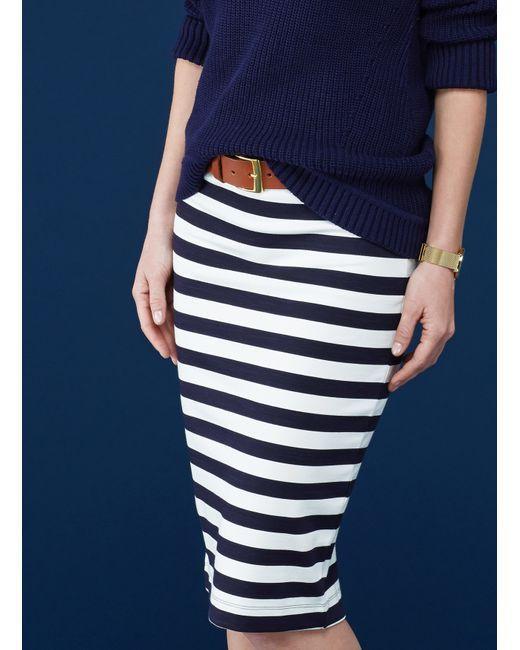
Schwarzer und weißer Streifenrock für Frauen